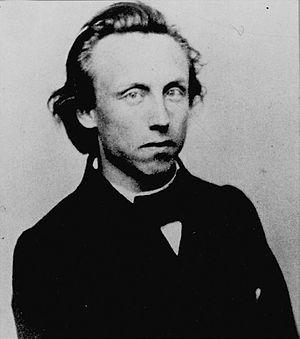
Otto Friedrich Karl Deiters est un neuroanatomiste allemand. Il est né à Bonn, a étudié à l'Université de Bonn, où il a passé la majeure partie de sa carrière. Il est connu pour ses recherches microscopiques sur le cerveau et sur la moelle épinière.